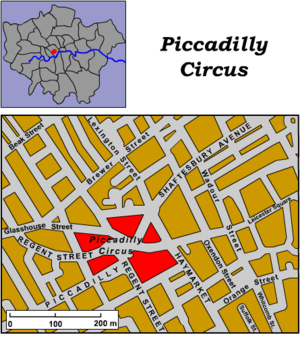
Piccadilly Circus est un carrefour routier et une place piétonne du quartier de Westminster à Londres, au Royaume-Uni.